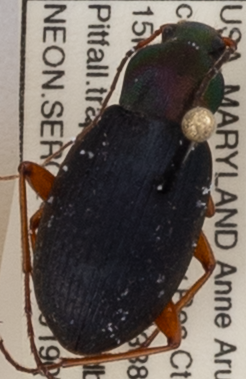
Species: Chlaenius aestivus
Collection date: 2019-07-11
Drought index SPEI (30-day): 0.966
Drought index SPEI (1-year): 2.09
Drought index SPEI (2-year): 1.85